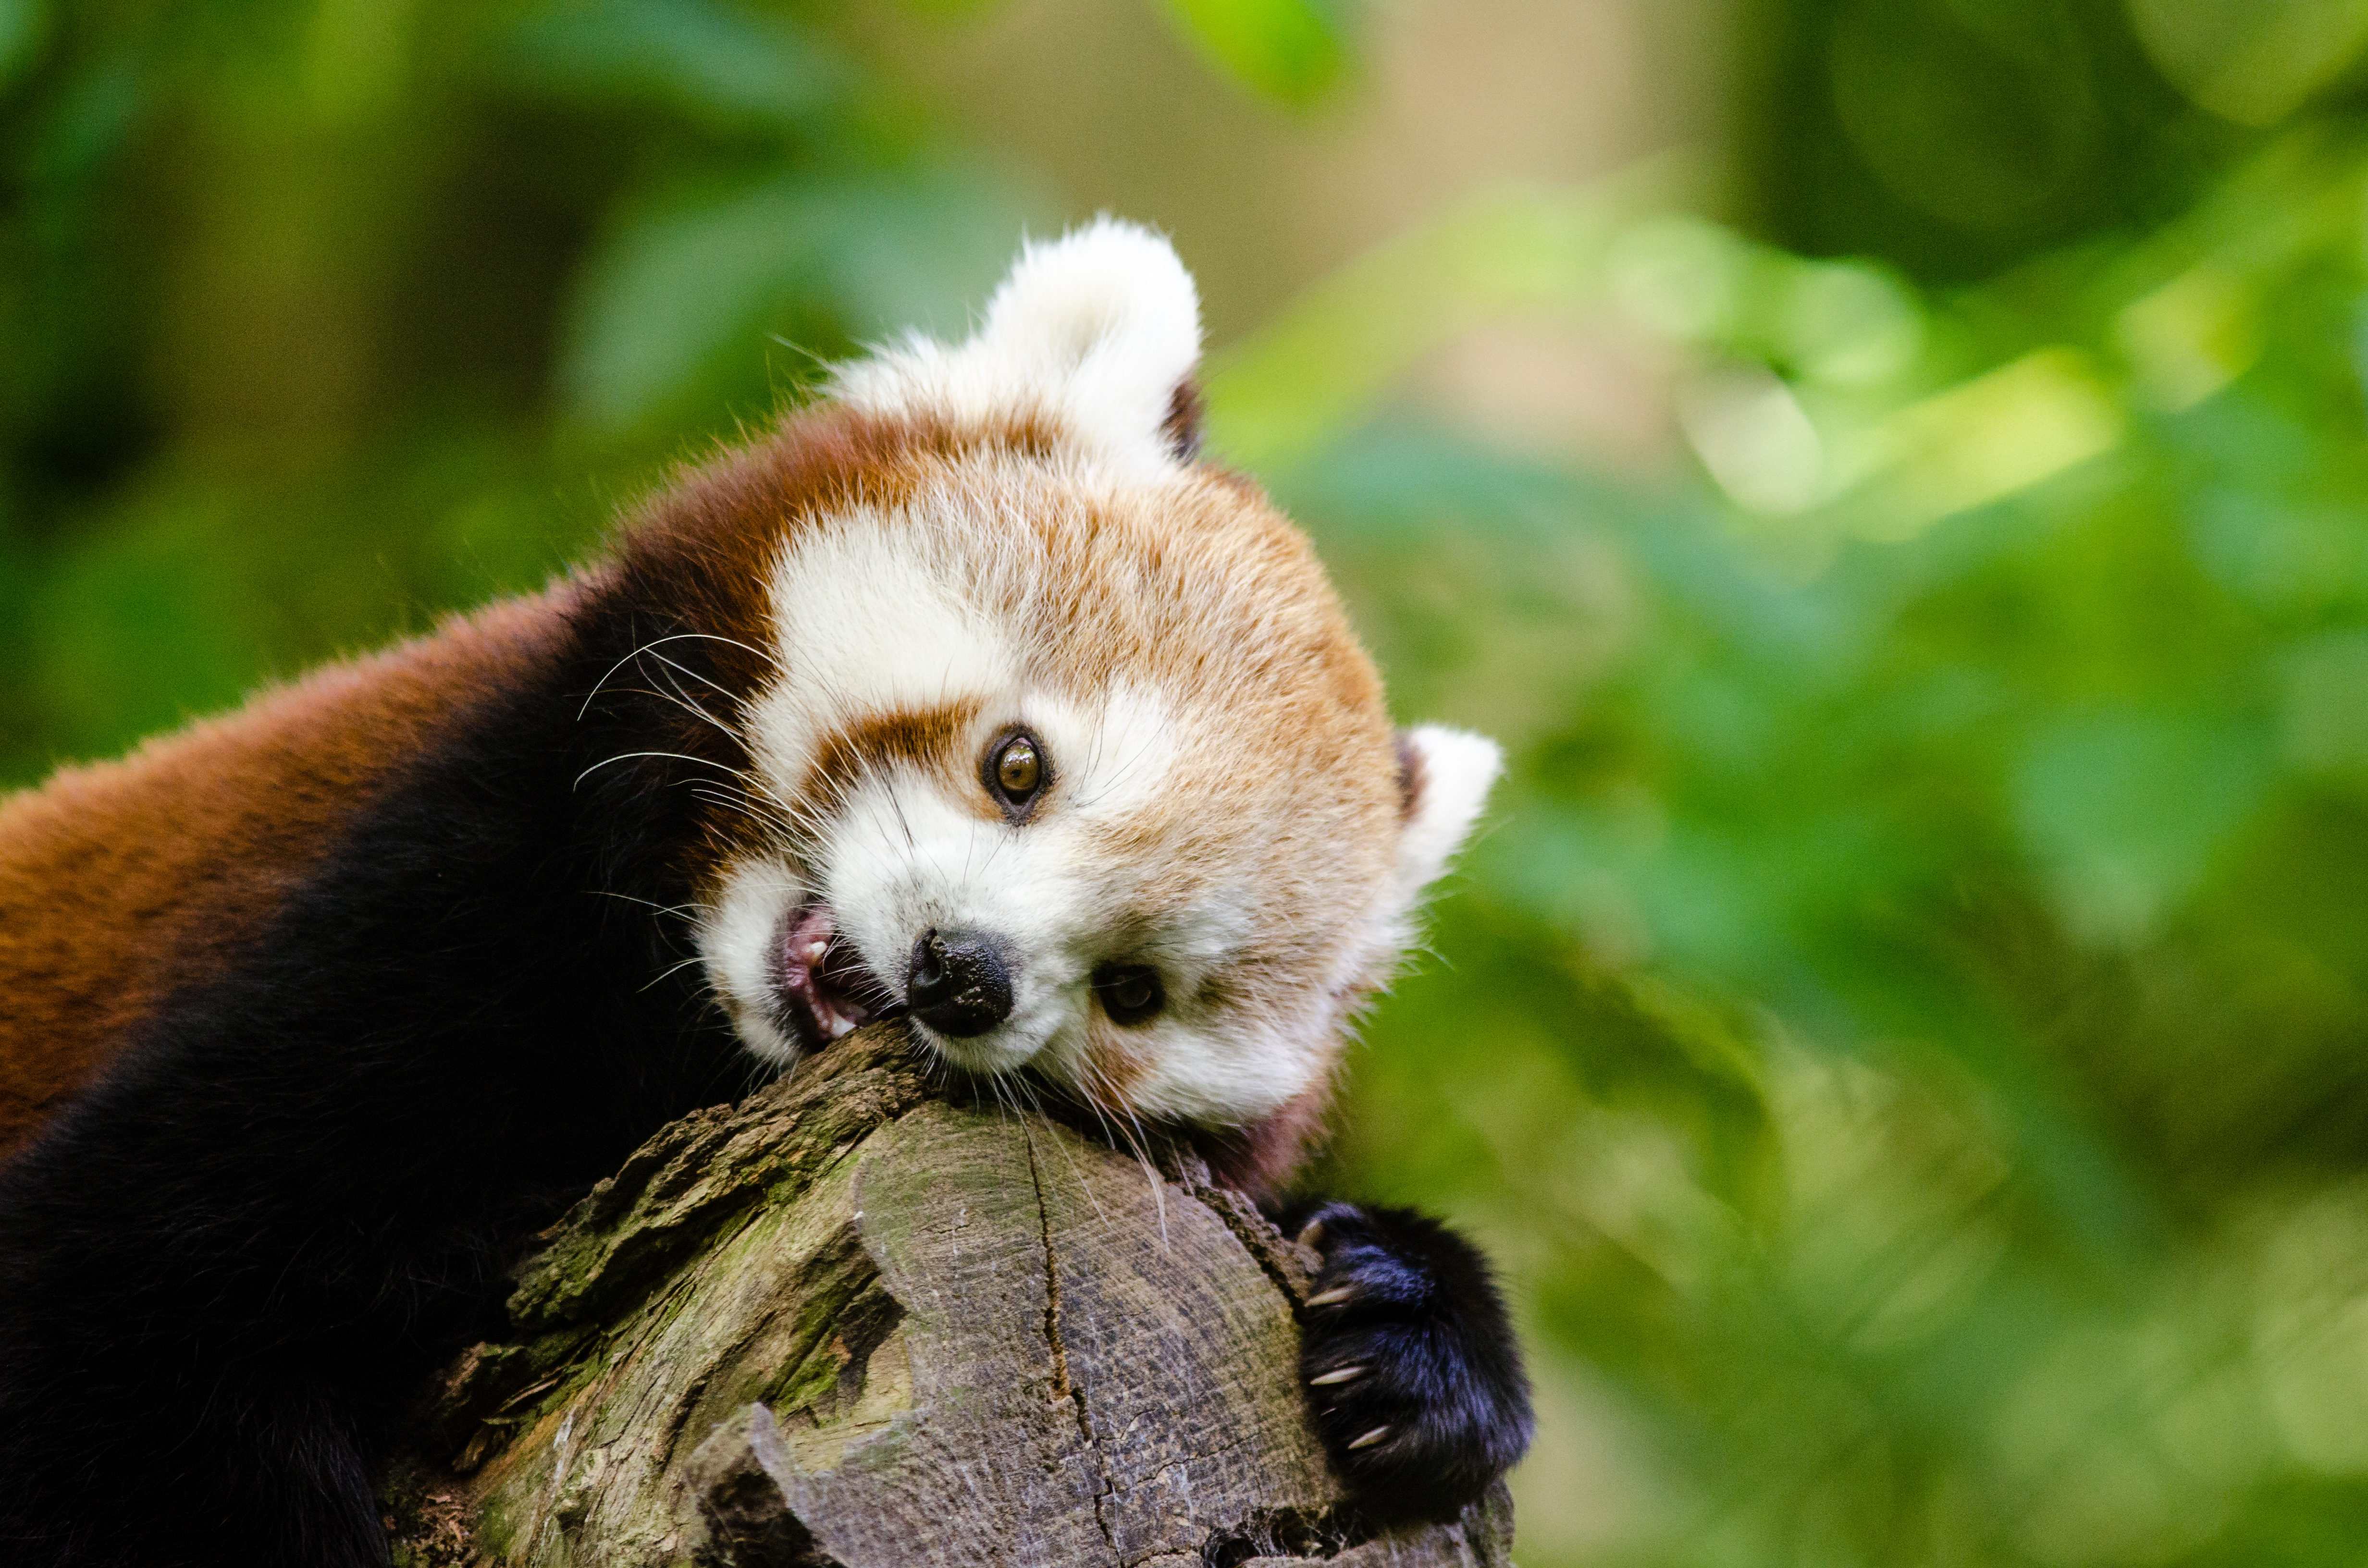
tree, bokeh, sweet, animal, cute, female, wildlife, zoo, young, green, red, mammal, nikon, fauna, red panda, panda, raccoon, endangered, vertebrate, germany, deutschland, tier, adorable, d7000, roter, kleiner, niedlich, sues, suess, species, bedrohte, tierart, tierpark, weiblich, jungtier, zierpark, s s, procyonidae